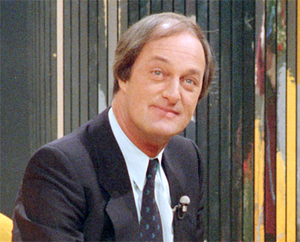
Willem Bernard "Pim" Jacobs, né le 29 octobre 1934 à Hilversum et mort le 3 juillet 1996 à Tienhoven, est un pianiste de jazz, compositeur et présentateur de télévision néerlandais.